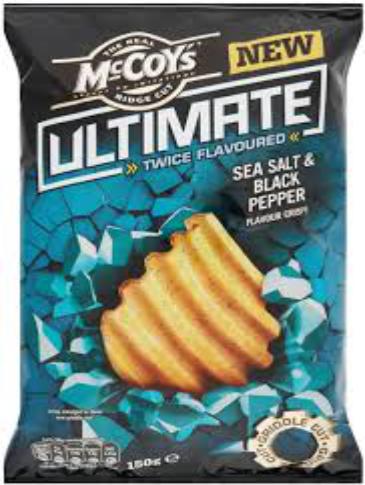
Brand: McCoys Crisps
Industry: Food